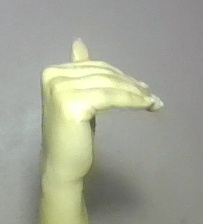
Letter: khaa